Margaret Bottome

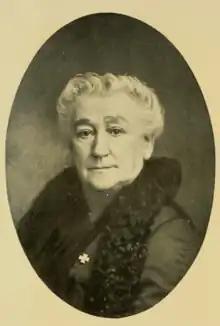

Margaret Bottome ( McDonald; December 29, 1827 – November 14, 1906), also known as the author Margaret McDonald Bottome, was an American reformer, organizational founder, and author. She was engaged in religious work in Brooklyn, and for more than a quarter of a century, she gave Bible talks to the society women of New York City. Out of these experiences grew the order of the King's Daughters, which she founded and for which she was annually chosen president until her death. She was the author of several books, and made a large number of contributions to religious magazines.